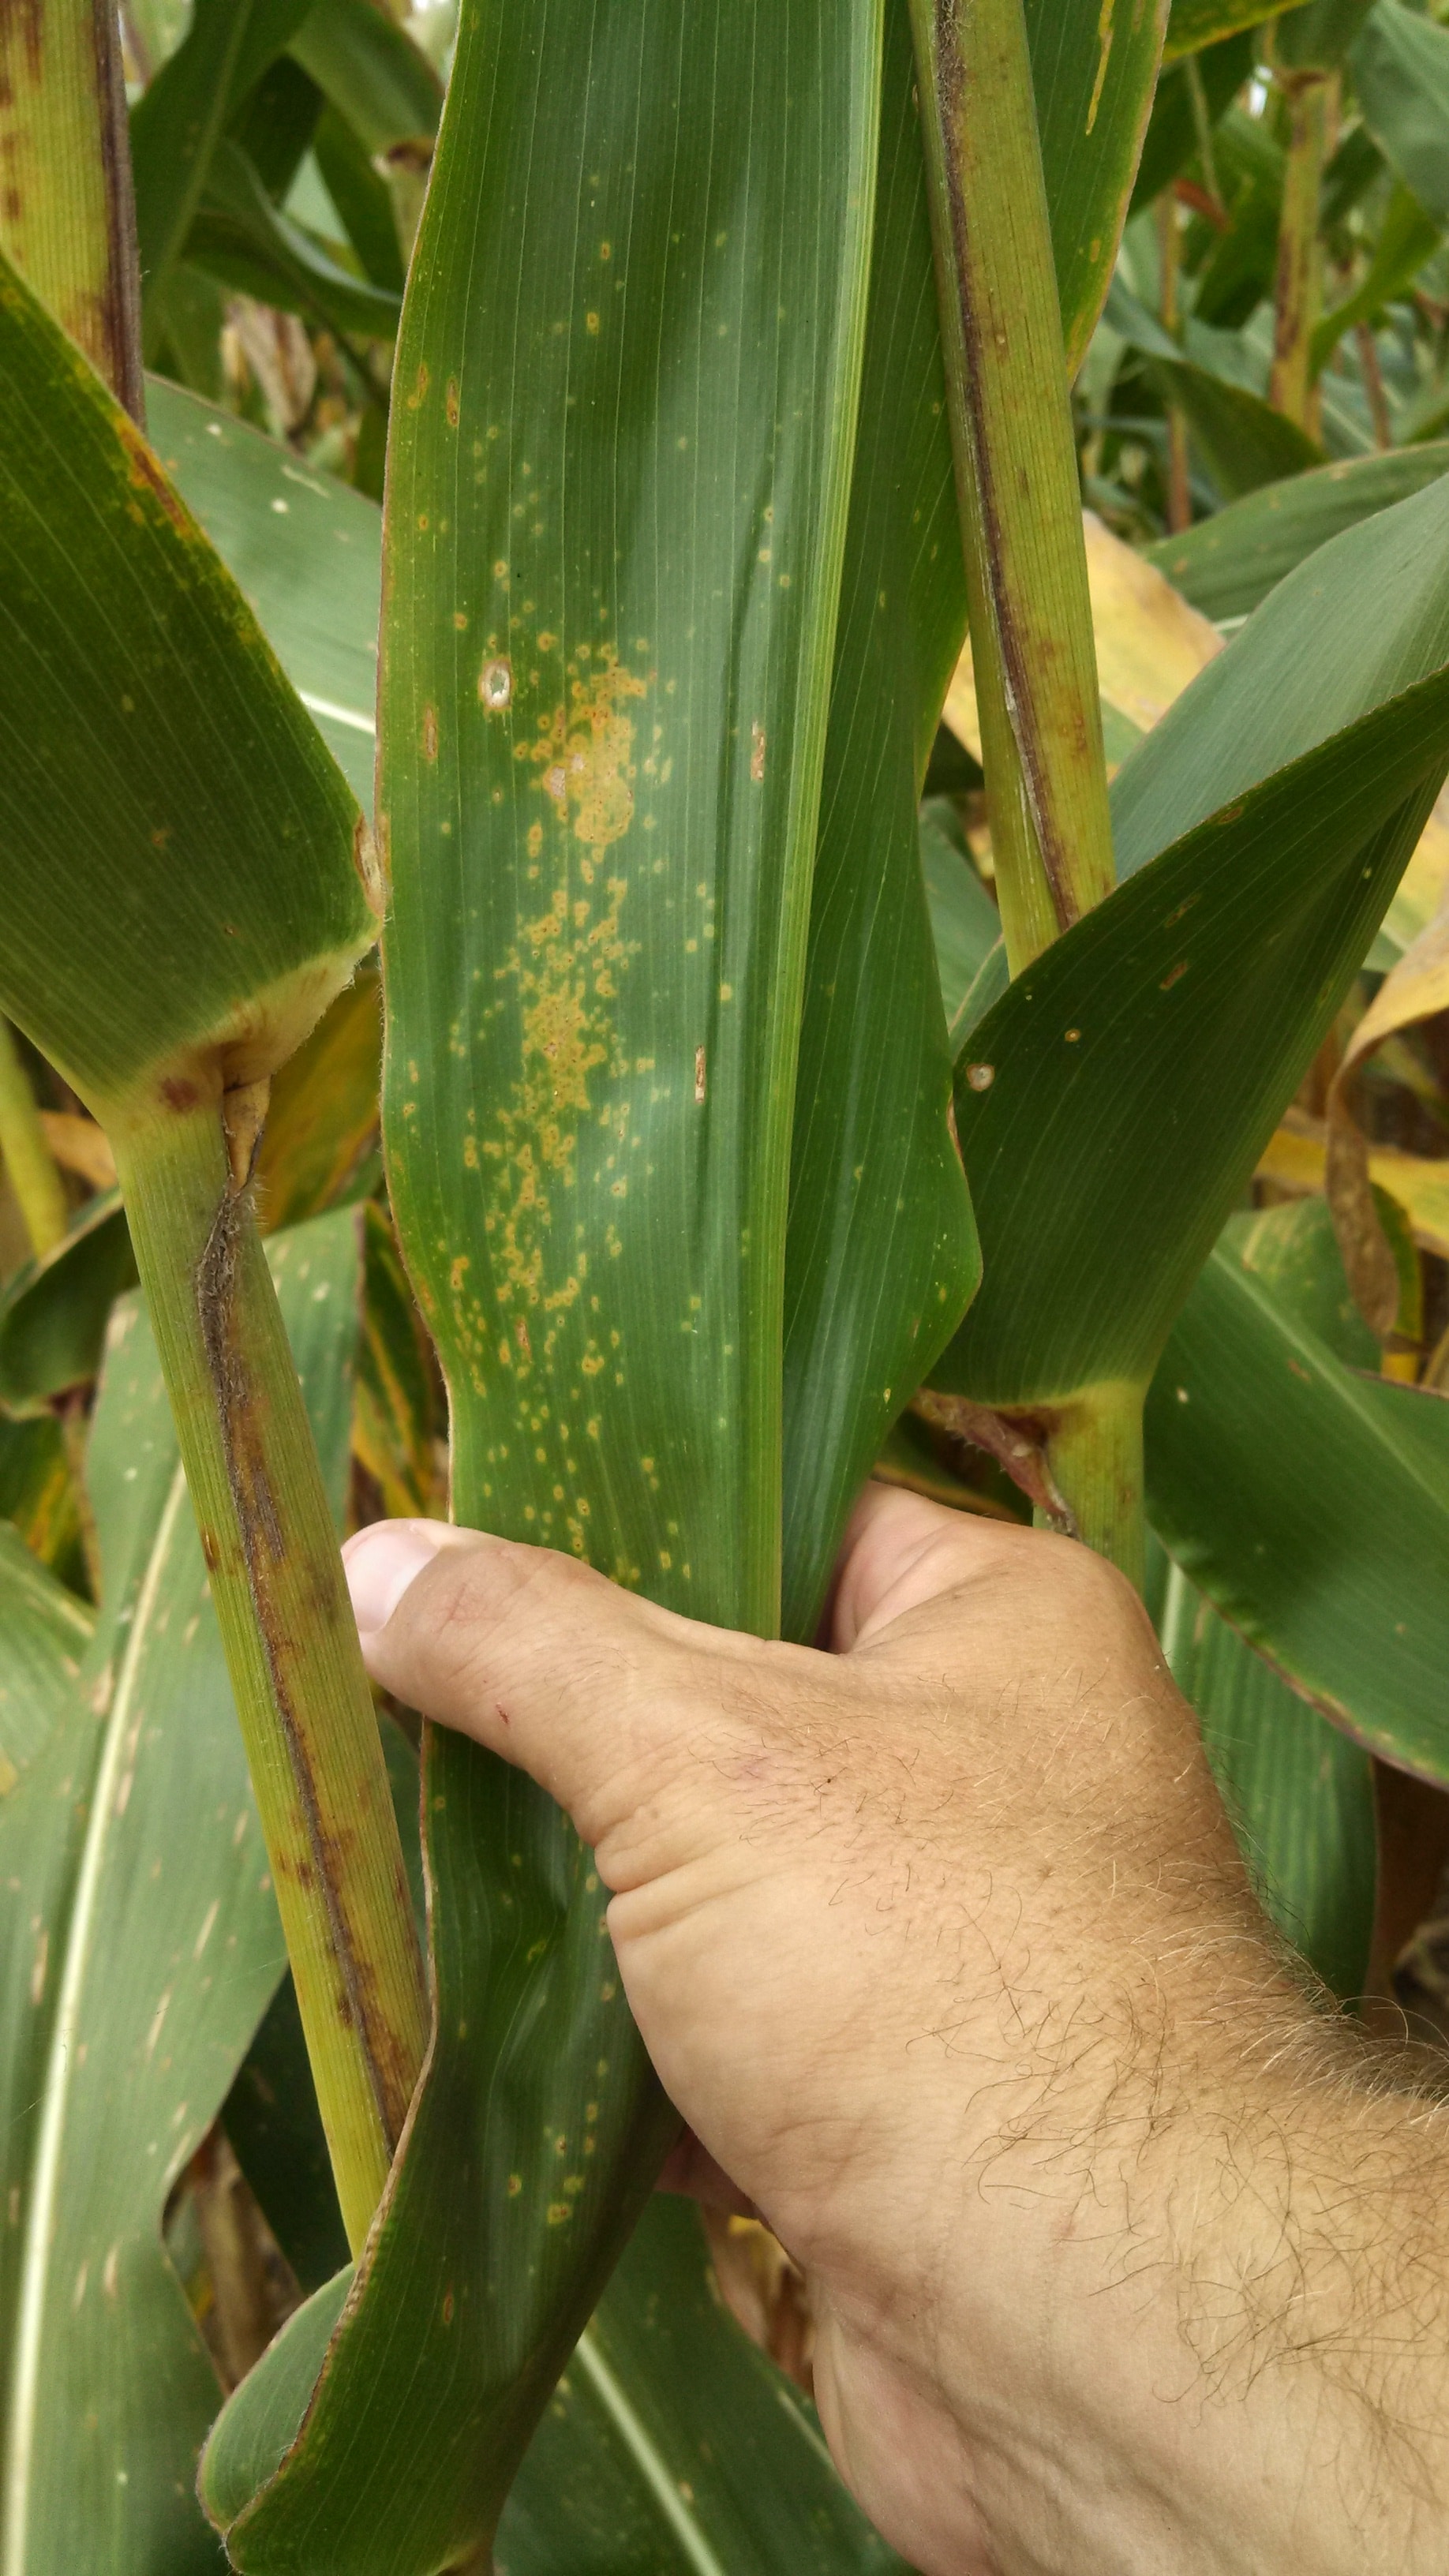
Labels: Corn rust leaf